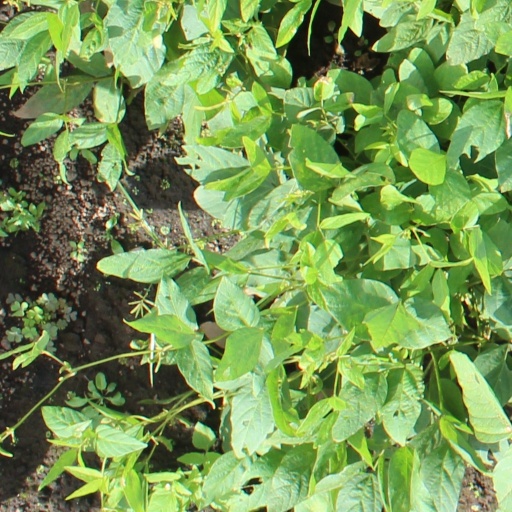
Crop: soybean